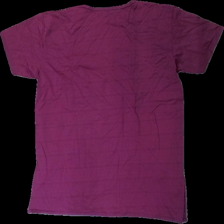
View: back
Type: T-shirt
Category: Ladies
Brand: Missing
Colors: Purple
Material: 100% nylone
Cut: Regular
Size: M
Season: All
Trend: Sports
Damage location: middle left
Damage 2 location: top left
Damage 3 location: bottom right
Price range: <50
Recommended usage: Reuse
Description: lila tränings t-shirt, skrynklig